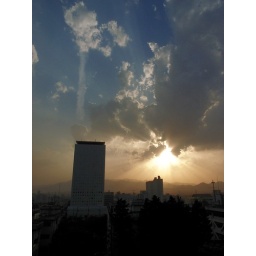
building in the blue